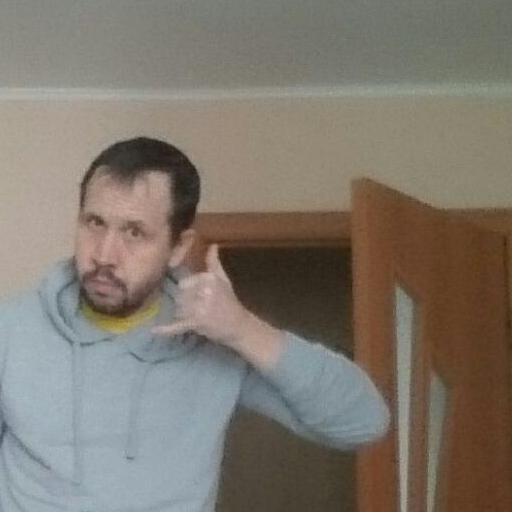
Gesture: call